Classical complement pathway

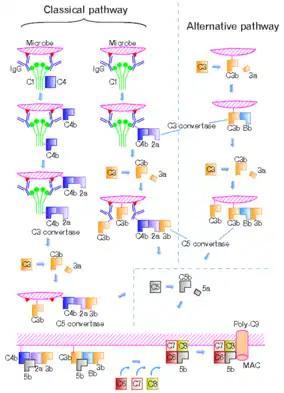
Classical and alternative pathways shown with their corresponding proteins

The classical complement pathway is one of three pathways which activate the complement system, which is part of the immune system. The classical complement pathway is initiated by antigen-antibody complexes with the antibody isotypes IgG and IgM.